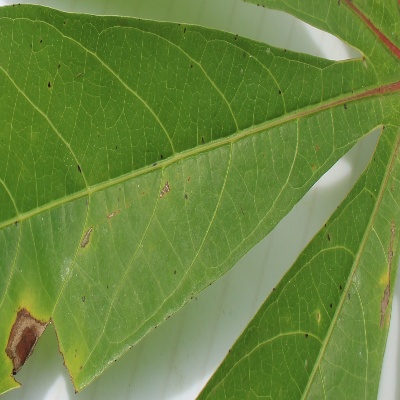
Crop: Cassava
Condition: brown spot